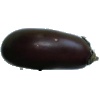
Label: eggplant